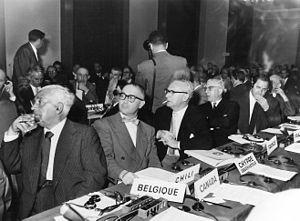
Le Congrès juif mondial est une fédération internationale de communautés et d'organisations juives, fondée en 1936 à Genève, et dont le siège mondial est à New York. D'après sa charte, le Congrès juif mondial a pour but premier d'être le « bras diplomatique du peuple juif ». Toutes les communautés et tous les groupes représentatifs juifs peuvent être membres du CJM, indépendamment de l'idéologie sociale, politique ou économique de leur pays hôte. Le siège du Congrès juif mondial est établi à New York. L'organisation possède des bureaux internationaux à Bruxelles, Jérusalem, Paris, Moscou, Buenos Aires et Genève.